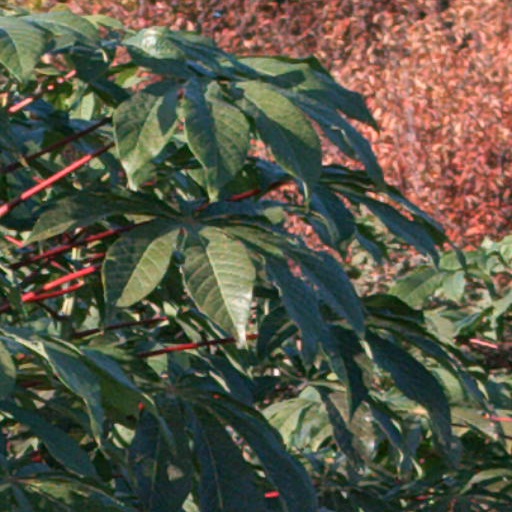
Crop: cassava